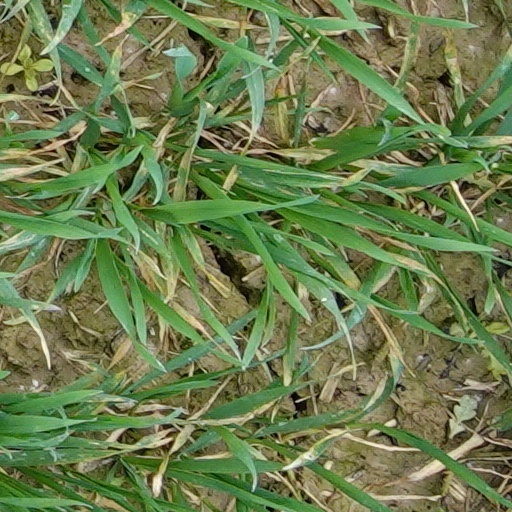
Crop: wheat